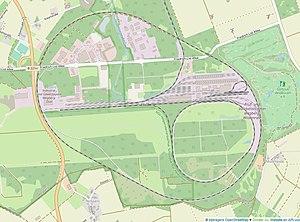
Le centre d'essais ferroviaire de Wegberg-Wildenrath est un centre d'essais ferroviaire inauguré en 1997, situé sur les territoires communaux de Wegberg et Wildenrath, en Allemagne. Spécialisé dans les systèmes de signalisation et de télécommunications dont l'ERTMS, il est installé sur une ancienne base aérienne de la Royal Air Force et se situe près des frontières belge et hollandaise.